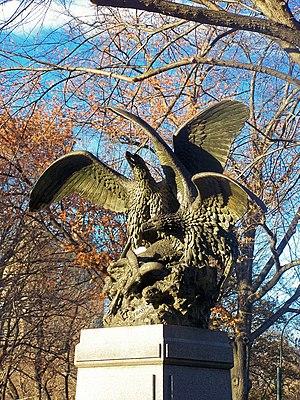
Christophe Fratin né à Metz le 1ᵉʳ janvier 1801 et mort au Raincy le 17 août 1864 est un sculpteur animalier français.